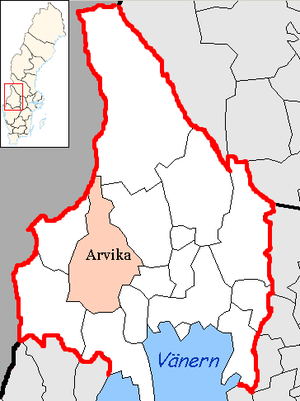
Arvika kommun
Arvika kommune
Arvika kommun er en kommune i Värmlands län, Sverige med 26 000 indbyggere.